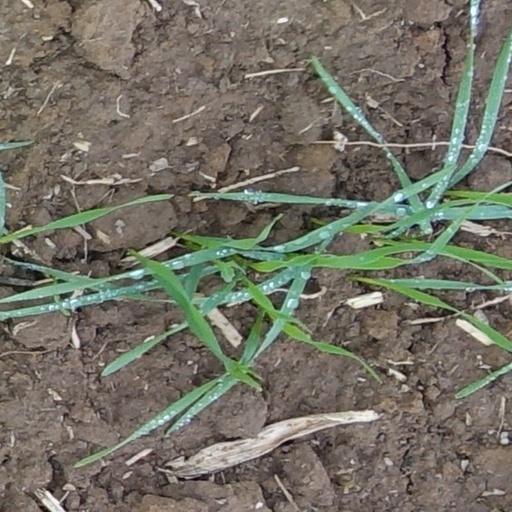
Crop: wheat